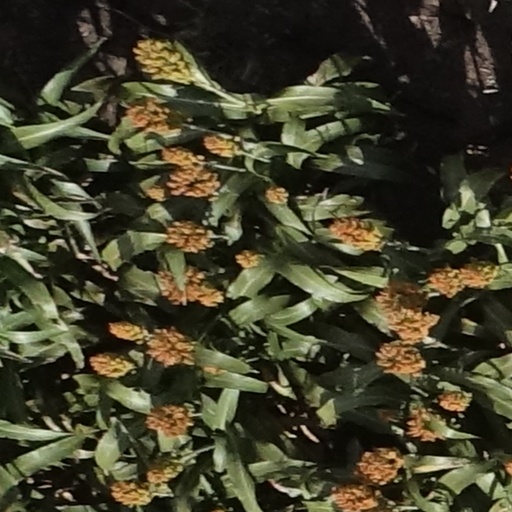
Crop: sorghum